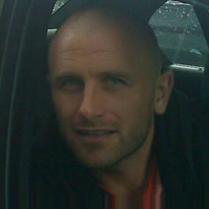
Age: 29